Ru (cuneiform)

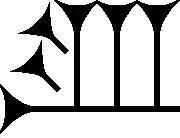
Cuneiform ru, but also ("Epic of Gilgamesh"), šub, šup, and as Sumerogram ŠUB

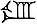
Hittite form of ru (used commonly in the Amarna letters).

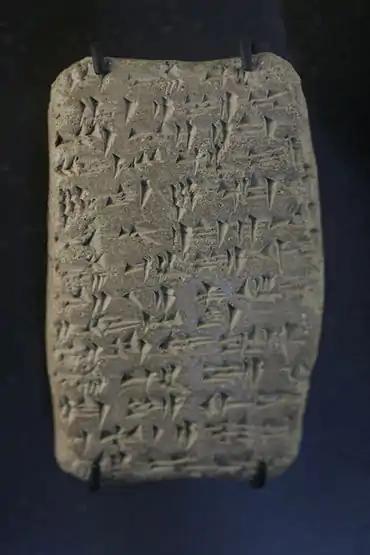
Amarna letter EA 364, Ayyab to Pharaoh.In Line 8, the final character (5th) is ru; the line translates as "SAHAR-(a Sumerogram, (="Iš (cuneiform)", =dust) and "a-pa-ru- "" (Akkadian='eperu', "dust"): (Line 7.9)..."and... (line 8) dust and dust, (line 9) (at) 2 feet-yours."-(the Pharaoh)(high resolution, expandible photo)

The cuneiform ru sign is found in both the 14th century BC Amarna letters and the "Epic of Gilgamesh". As "ru" it is used for syllabic "ru", and alphabetic 'r', or 'u'. In the I-XII Tablets of the "Epic of Gilgamesh", it has specific uses showing alternate renderings besides "ru"; as sign no. 068, "ru", 250 times, "šub", 6, "šup", 3, and as Sumerogram "ŠUB", 1 time. In the Amarna letters, the sign is mostly used for "ru", "r", and "u" in the spelling of various words. Notably, for "bird", Akkadian language "iṣṣūru", in Amarna letter EA 28, (Tushratta to Pharaoh), titled ""Messengers Detained and a Protest""; the messengers are referenced as "uncaged" birds, and "aren't they free to come and go as birds do?".